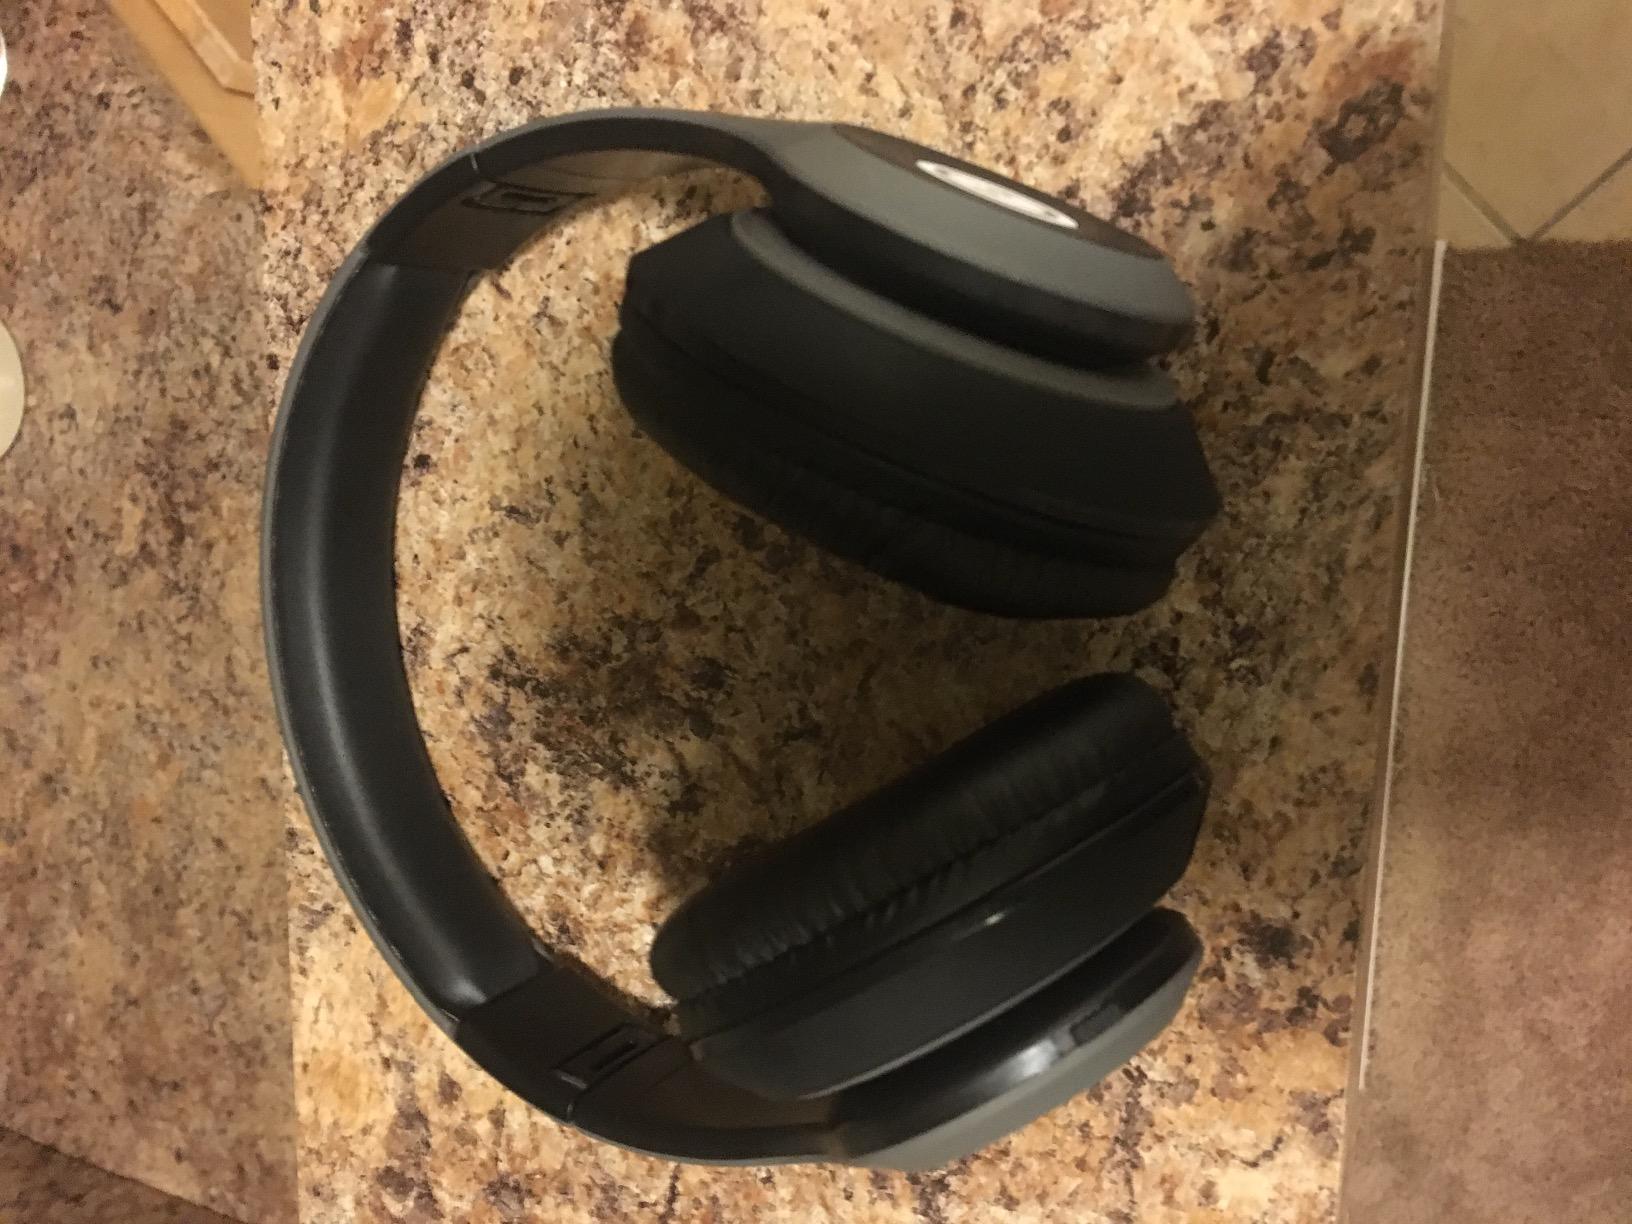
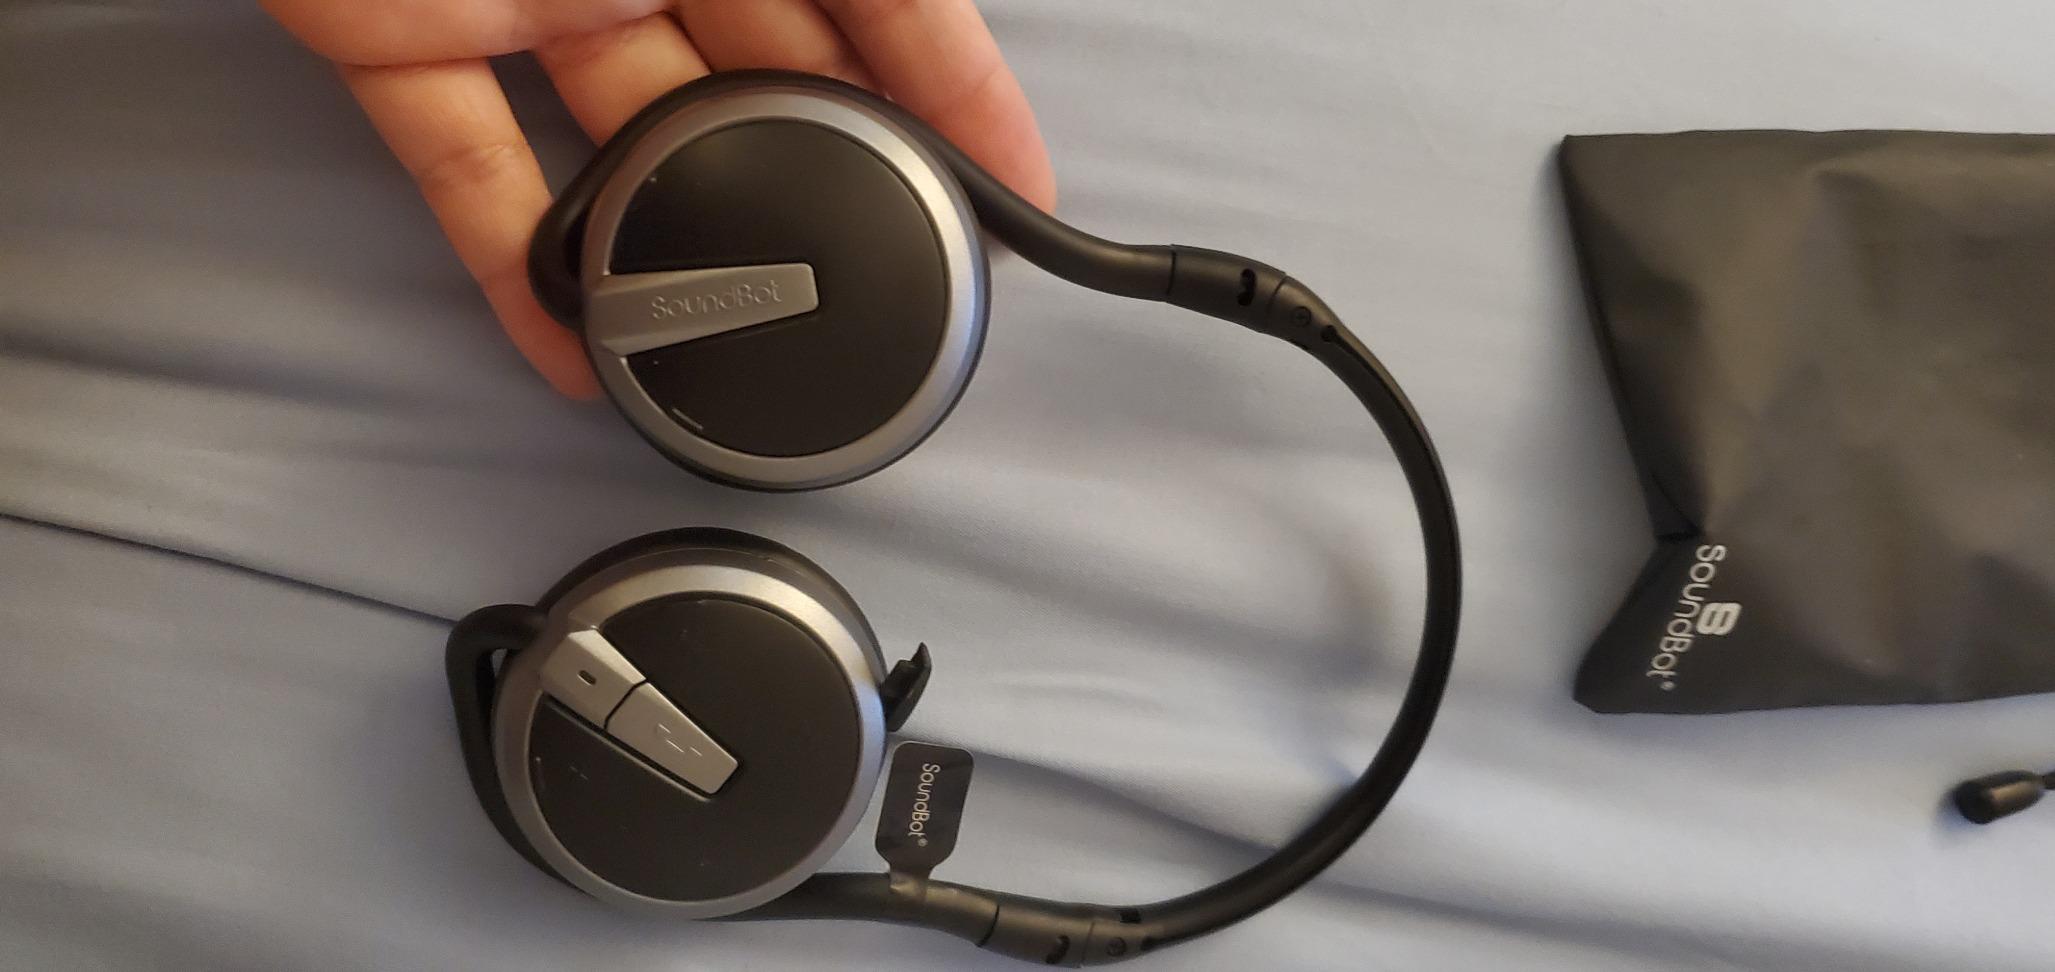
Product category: headphones
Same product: no